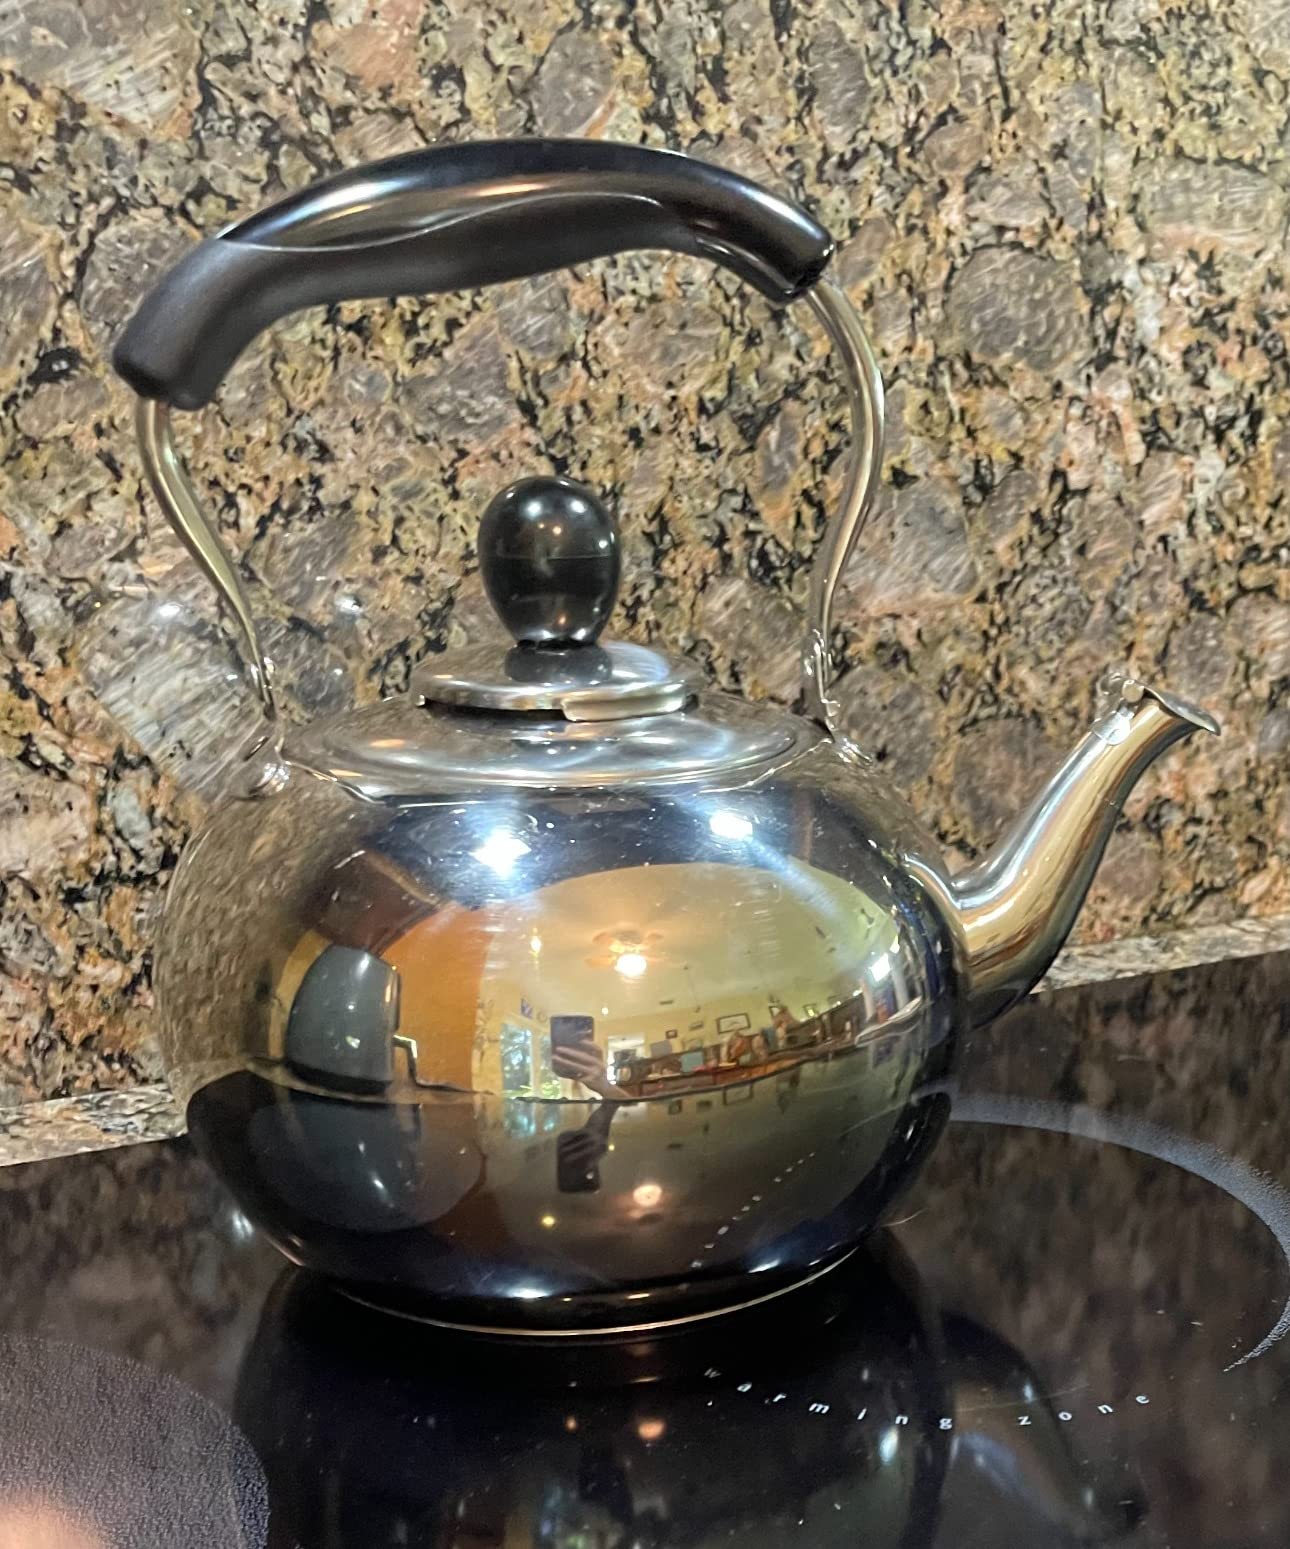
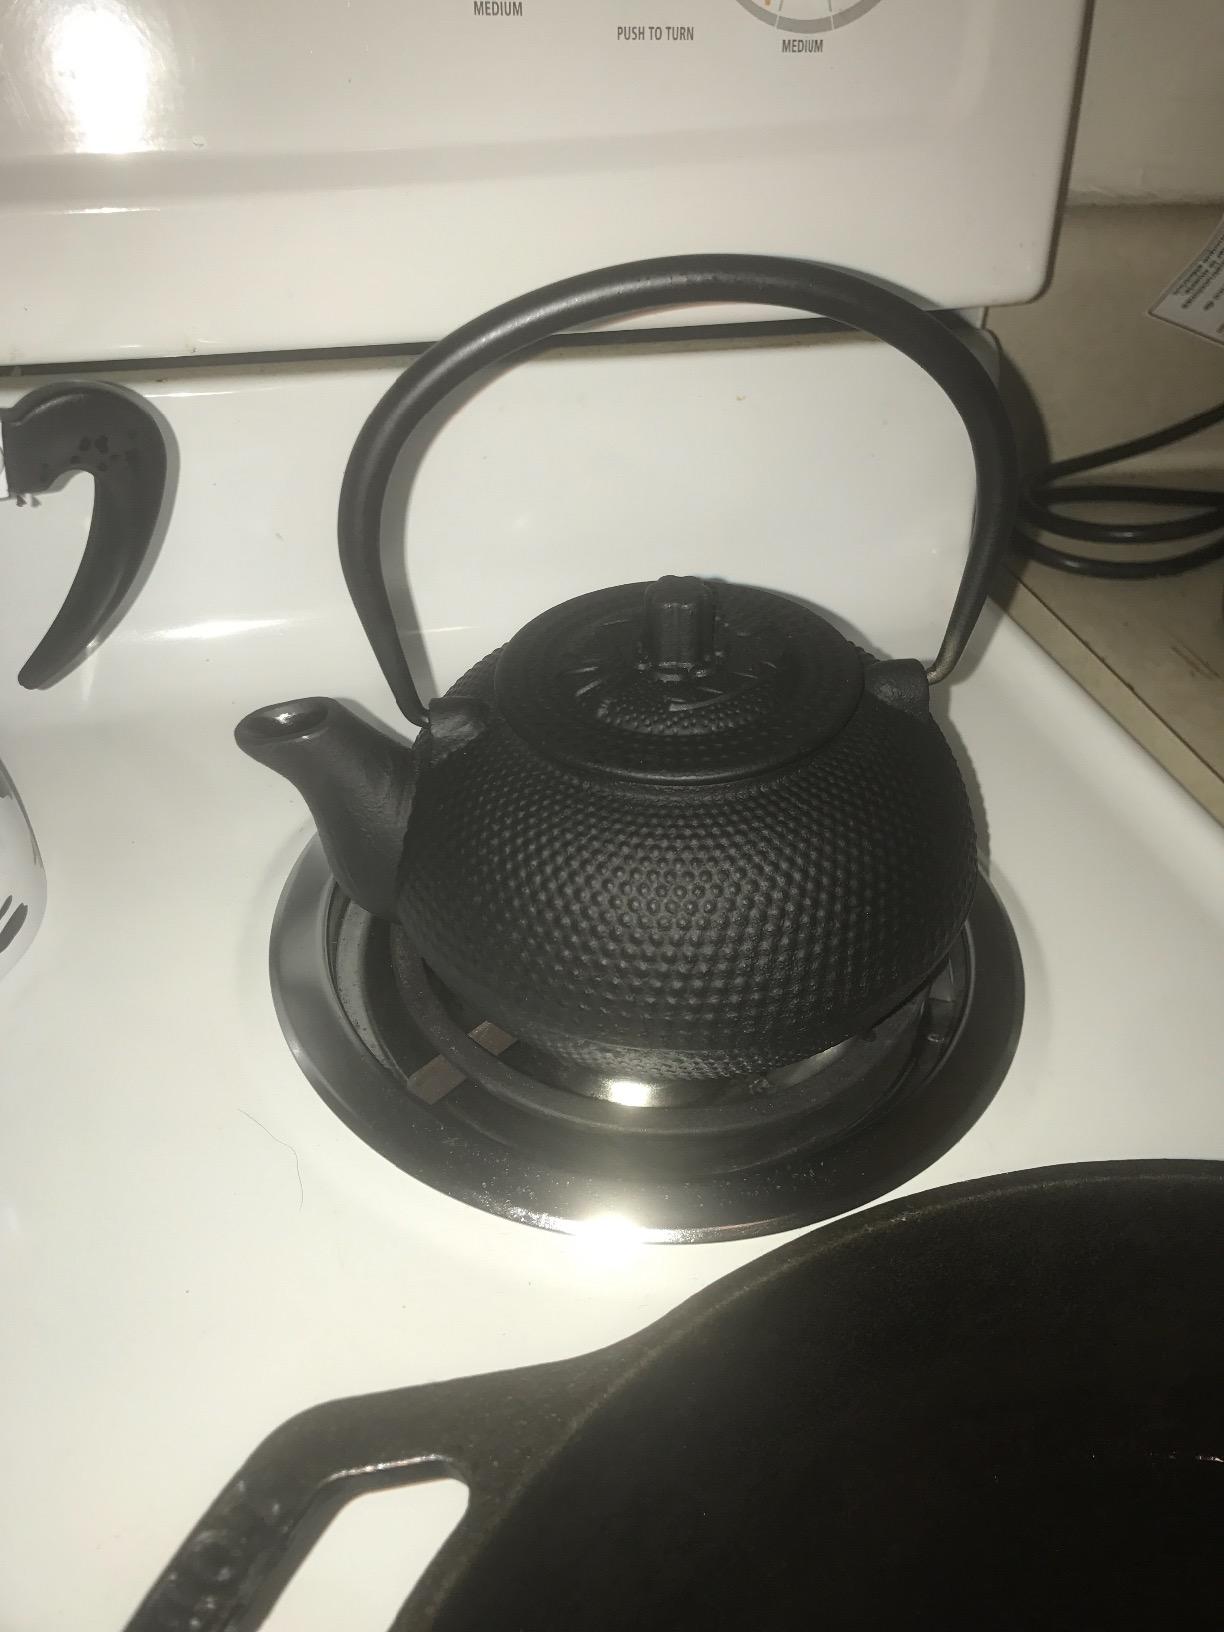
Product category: items_kettle
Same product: no